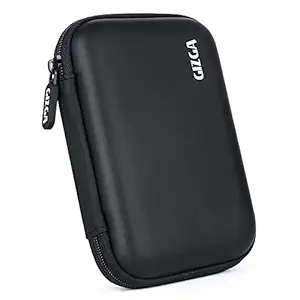
Gizga Essentials Hard Drive Case Shell
Category: Computers&Accessories
Price: 199 (list price: 599)
Rating: 4.5 (13,568 ratings)
About this product: Compatible: Wd, Seagate, Sony, Transcend, ADATA, Hitachi, Toshiba, Dell, Lenovo, HP and other 2.5 inch hard drive disk. Water Proof:Yes|An elastic band to securely fasten the had and separate mesh pocket for usb cables and flash drives|Material which protects your portable hard drive disk from shock, scratches, dirt, bump and drop test upto 11 feet|Can be used without pulling it out from pouch|Slim line case protects your device on its own or in your favourite bag|Country of Origin: China